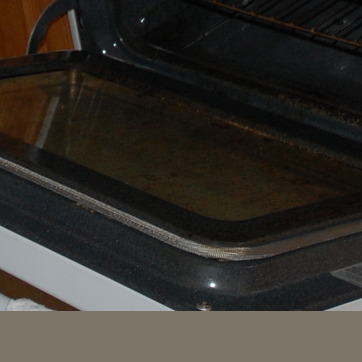
Material: glass